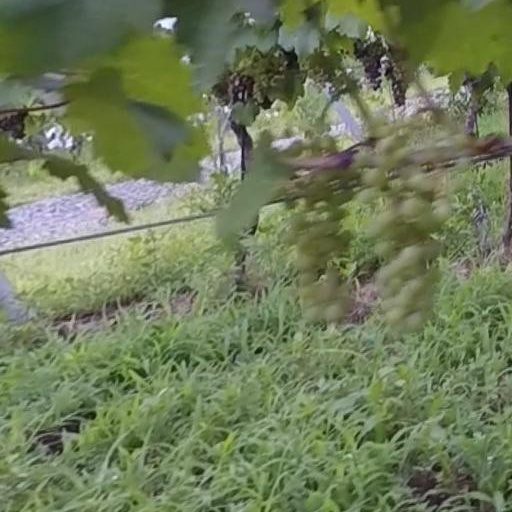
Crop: grape